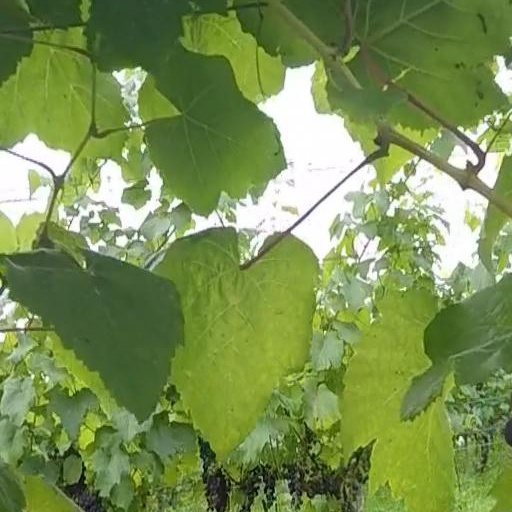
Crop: grape